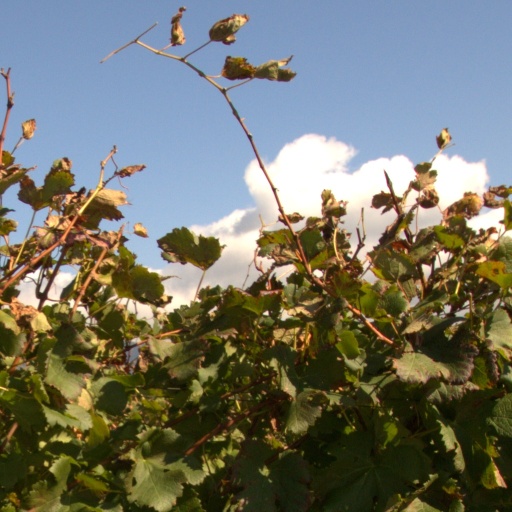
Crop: grape